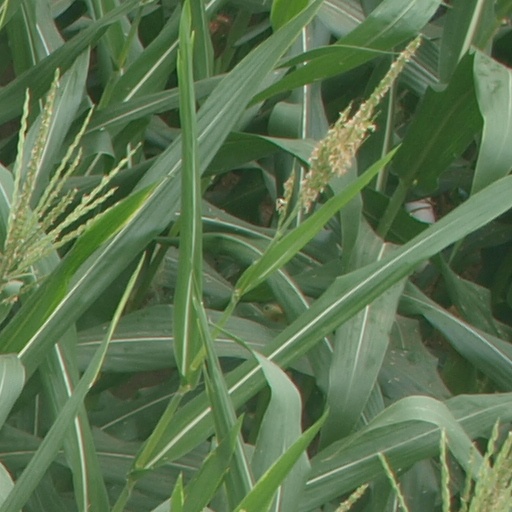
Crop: maize; corn